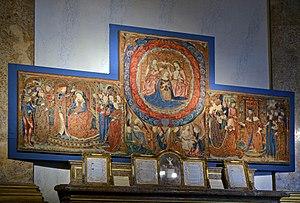
Tapisserie des 3 couronnements musée de Sens, Yonne, Bourgogne,France. La tapisserie a été commandée par le cardinal Charles de Bourbon, archevêque de Lyon de 1476 à 1488, représente au centre le Couronnement de la Vierge, surmontant un concert céleste. De part et d'autre, deux couronnements de personnages de l'Ancien Testament
Le Musée de Sens se situe dans la ville de Sens dans le département français de l'Yonne, en région Bourgogne-Franche-Comté. Créé au milieu du XIXᵉ siècle, il accueille aujourd'hui une vaste collection d'objets et d'œuvres de toutes les époques et rassemble les collections de la Société archéologique de Sens, des donations et le trésor de la cathédrale Saint-Étienne de Sens.